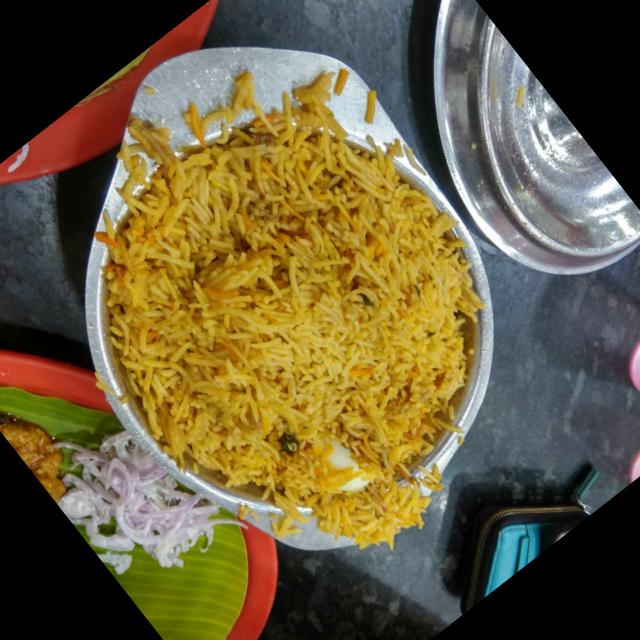
Dish: biryani